Do Not Disturb (1965 film)

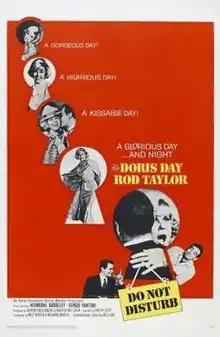
Theatrical release poster

Do Not Disturb is a DeLuxe Color CinemaScope (1965) romantic comedy film directed by Ralph Levy and starring Doris Day and Rod Taylor as a married American couple living in England.